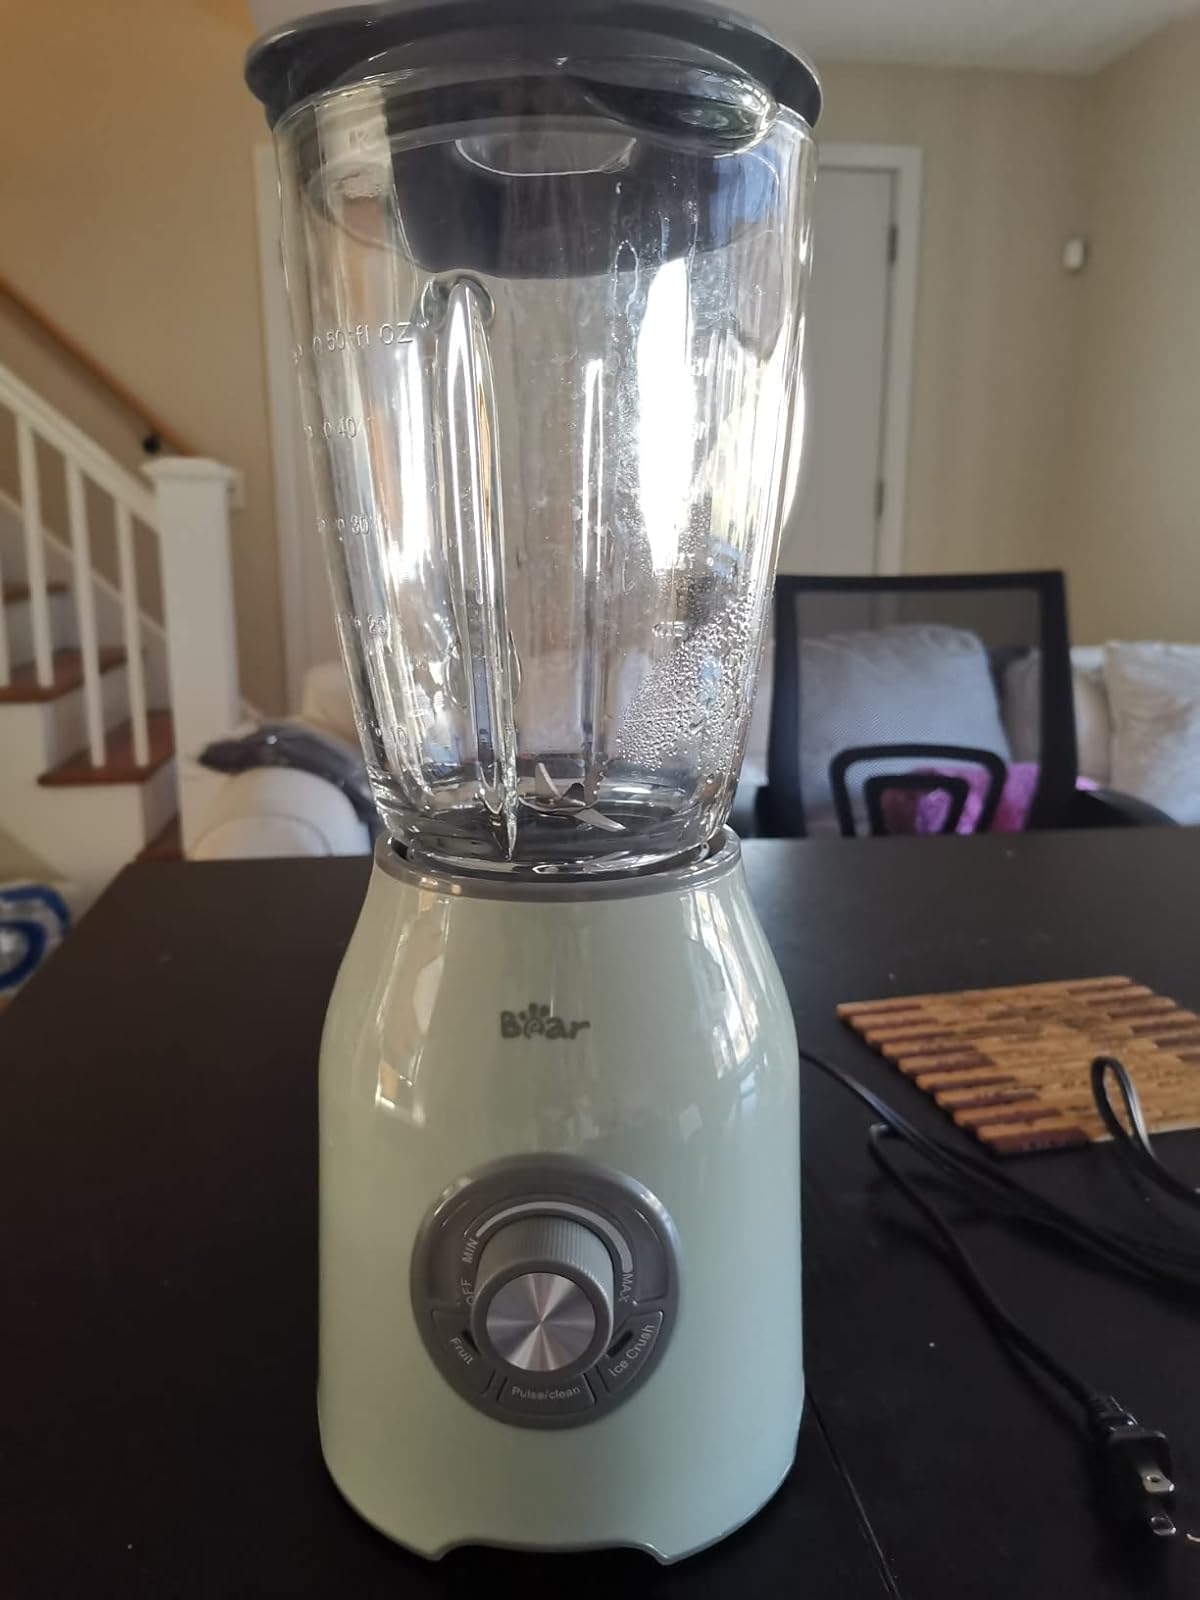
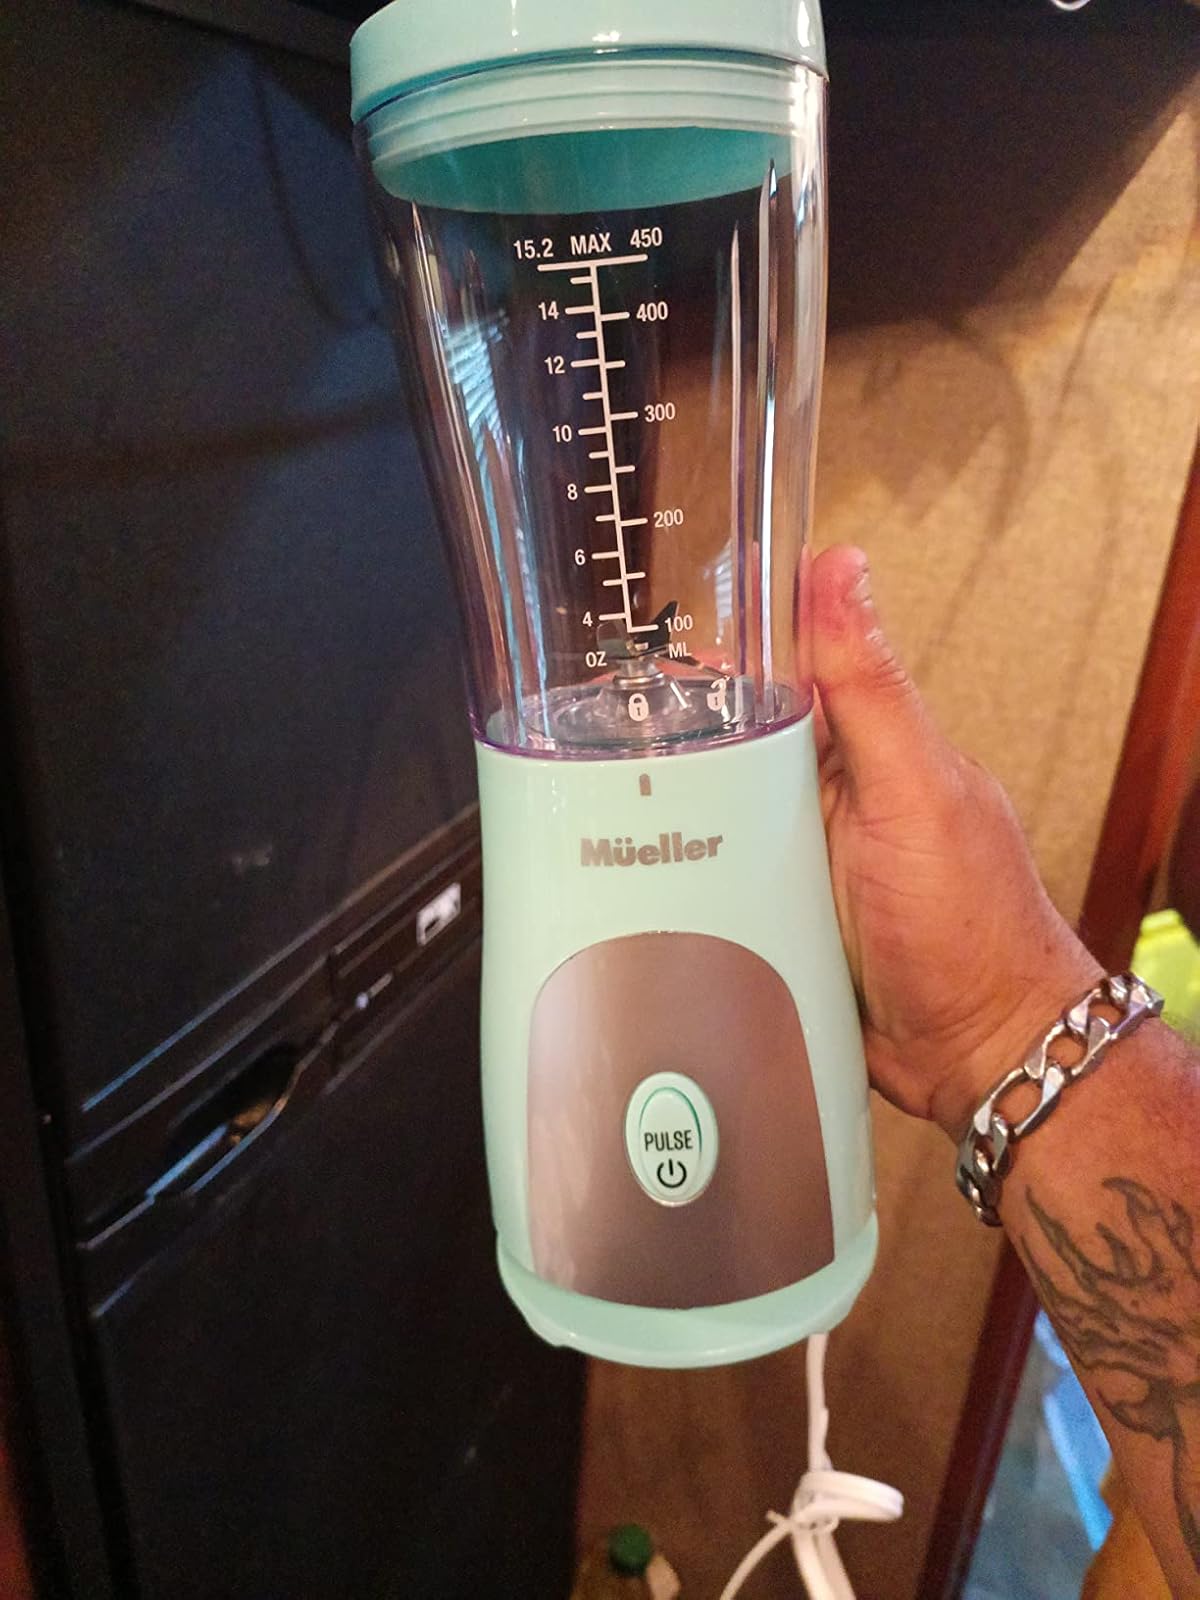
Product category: items_blender
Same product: no